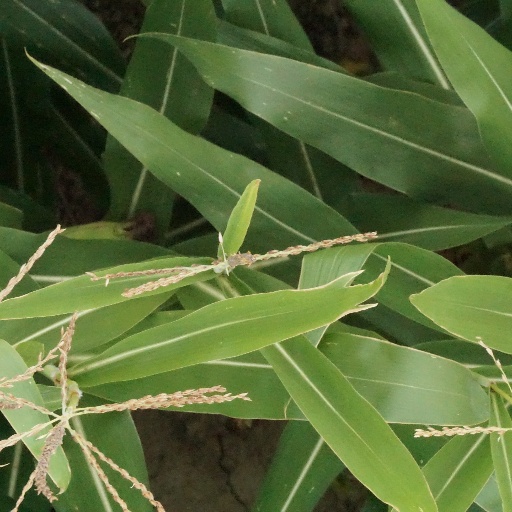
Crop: maize; corn